Kala Art Institute

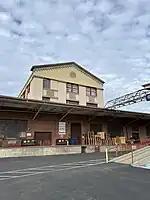

Kala Art Institute was founded as an international and community arts space in 1974, by printmakers and . Horsting and Nakano met while studying at Atelier 17, under Krishna Reddy and Stanley William Hayter. The first facility for Kala started on Wilmot Street in Japantown, San Francisco; with a single etching press with a hot plate. Six months after first opening, they moved Kala to Ashby Street (near Ashby BART) in Berkeley in order to gain more space. In 1976, Kala became a 501(c)3 organization.